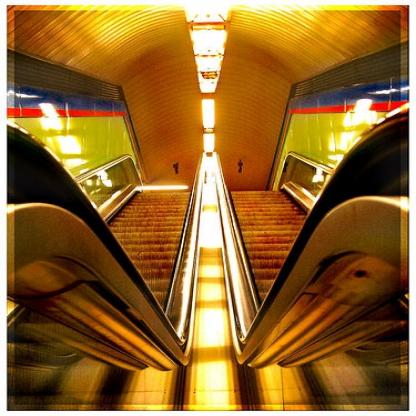
Scene: Indoor